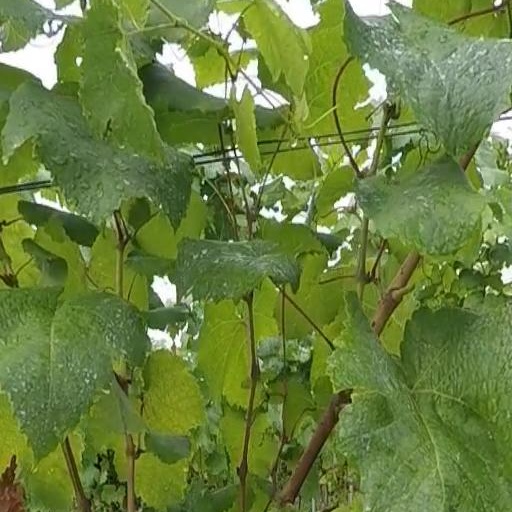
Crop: grape